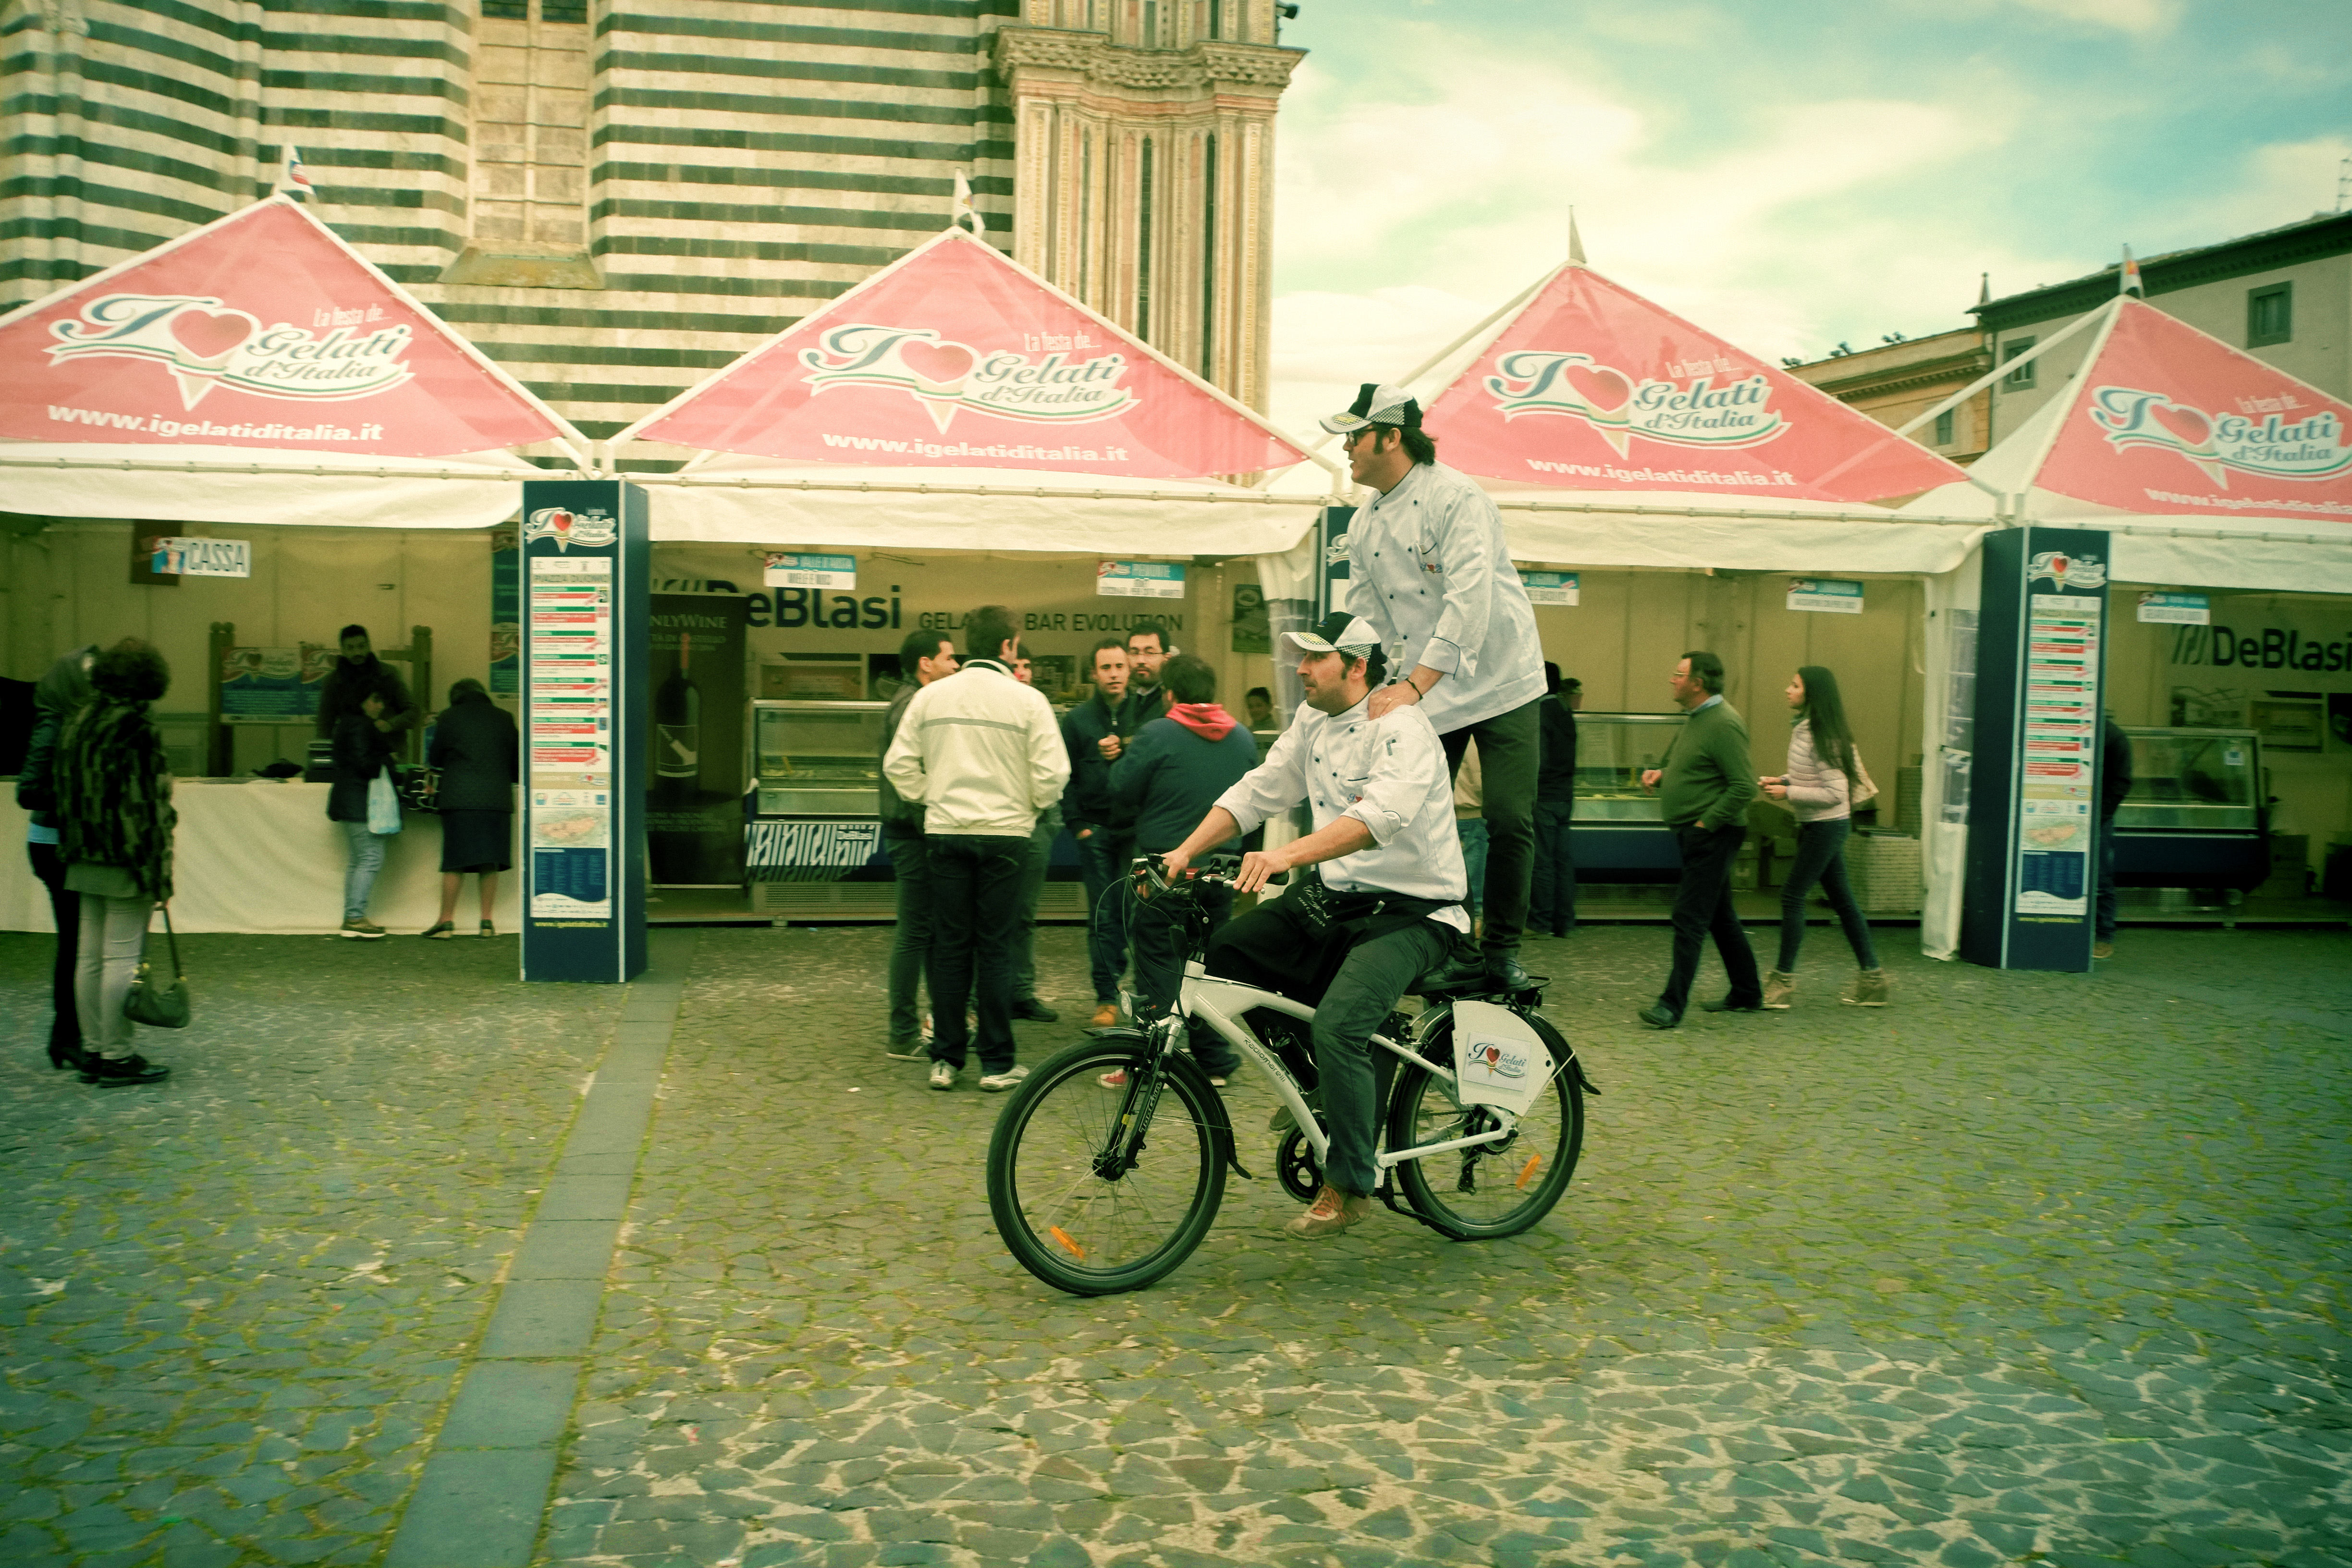
bicycle, green, vehicle, italy, sports equipment, cycling, fuji, fujix, fujixe1, e1, orvieto